Arthur Percival

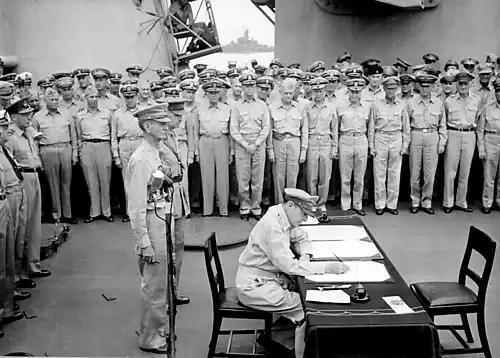
The signing of the Japanese surrender; MacArthur (sitting), behind him are Generals Percival (background) and Wainwright (foreground)

Air Chief Marshal Sir Robert Brooke-Popham, the Commander-in-Chief of the British Far East Command, refused Percival permission to launch Operation Matador, a pre-emptive invasion of Thailand, in advance of the Japanese landings there; he did not wish to run any risk of provoking the coming war. Brooke-Popham was accused by his detractors of not arguing forcefully for air reinforcements required to defend Malaya.